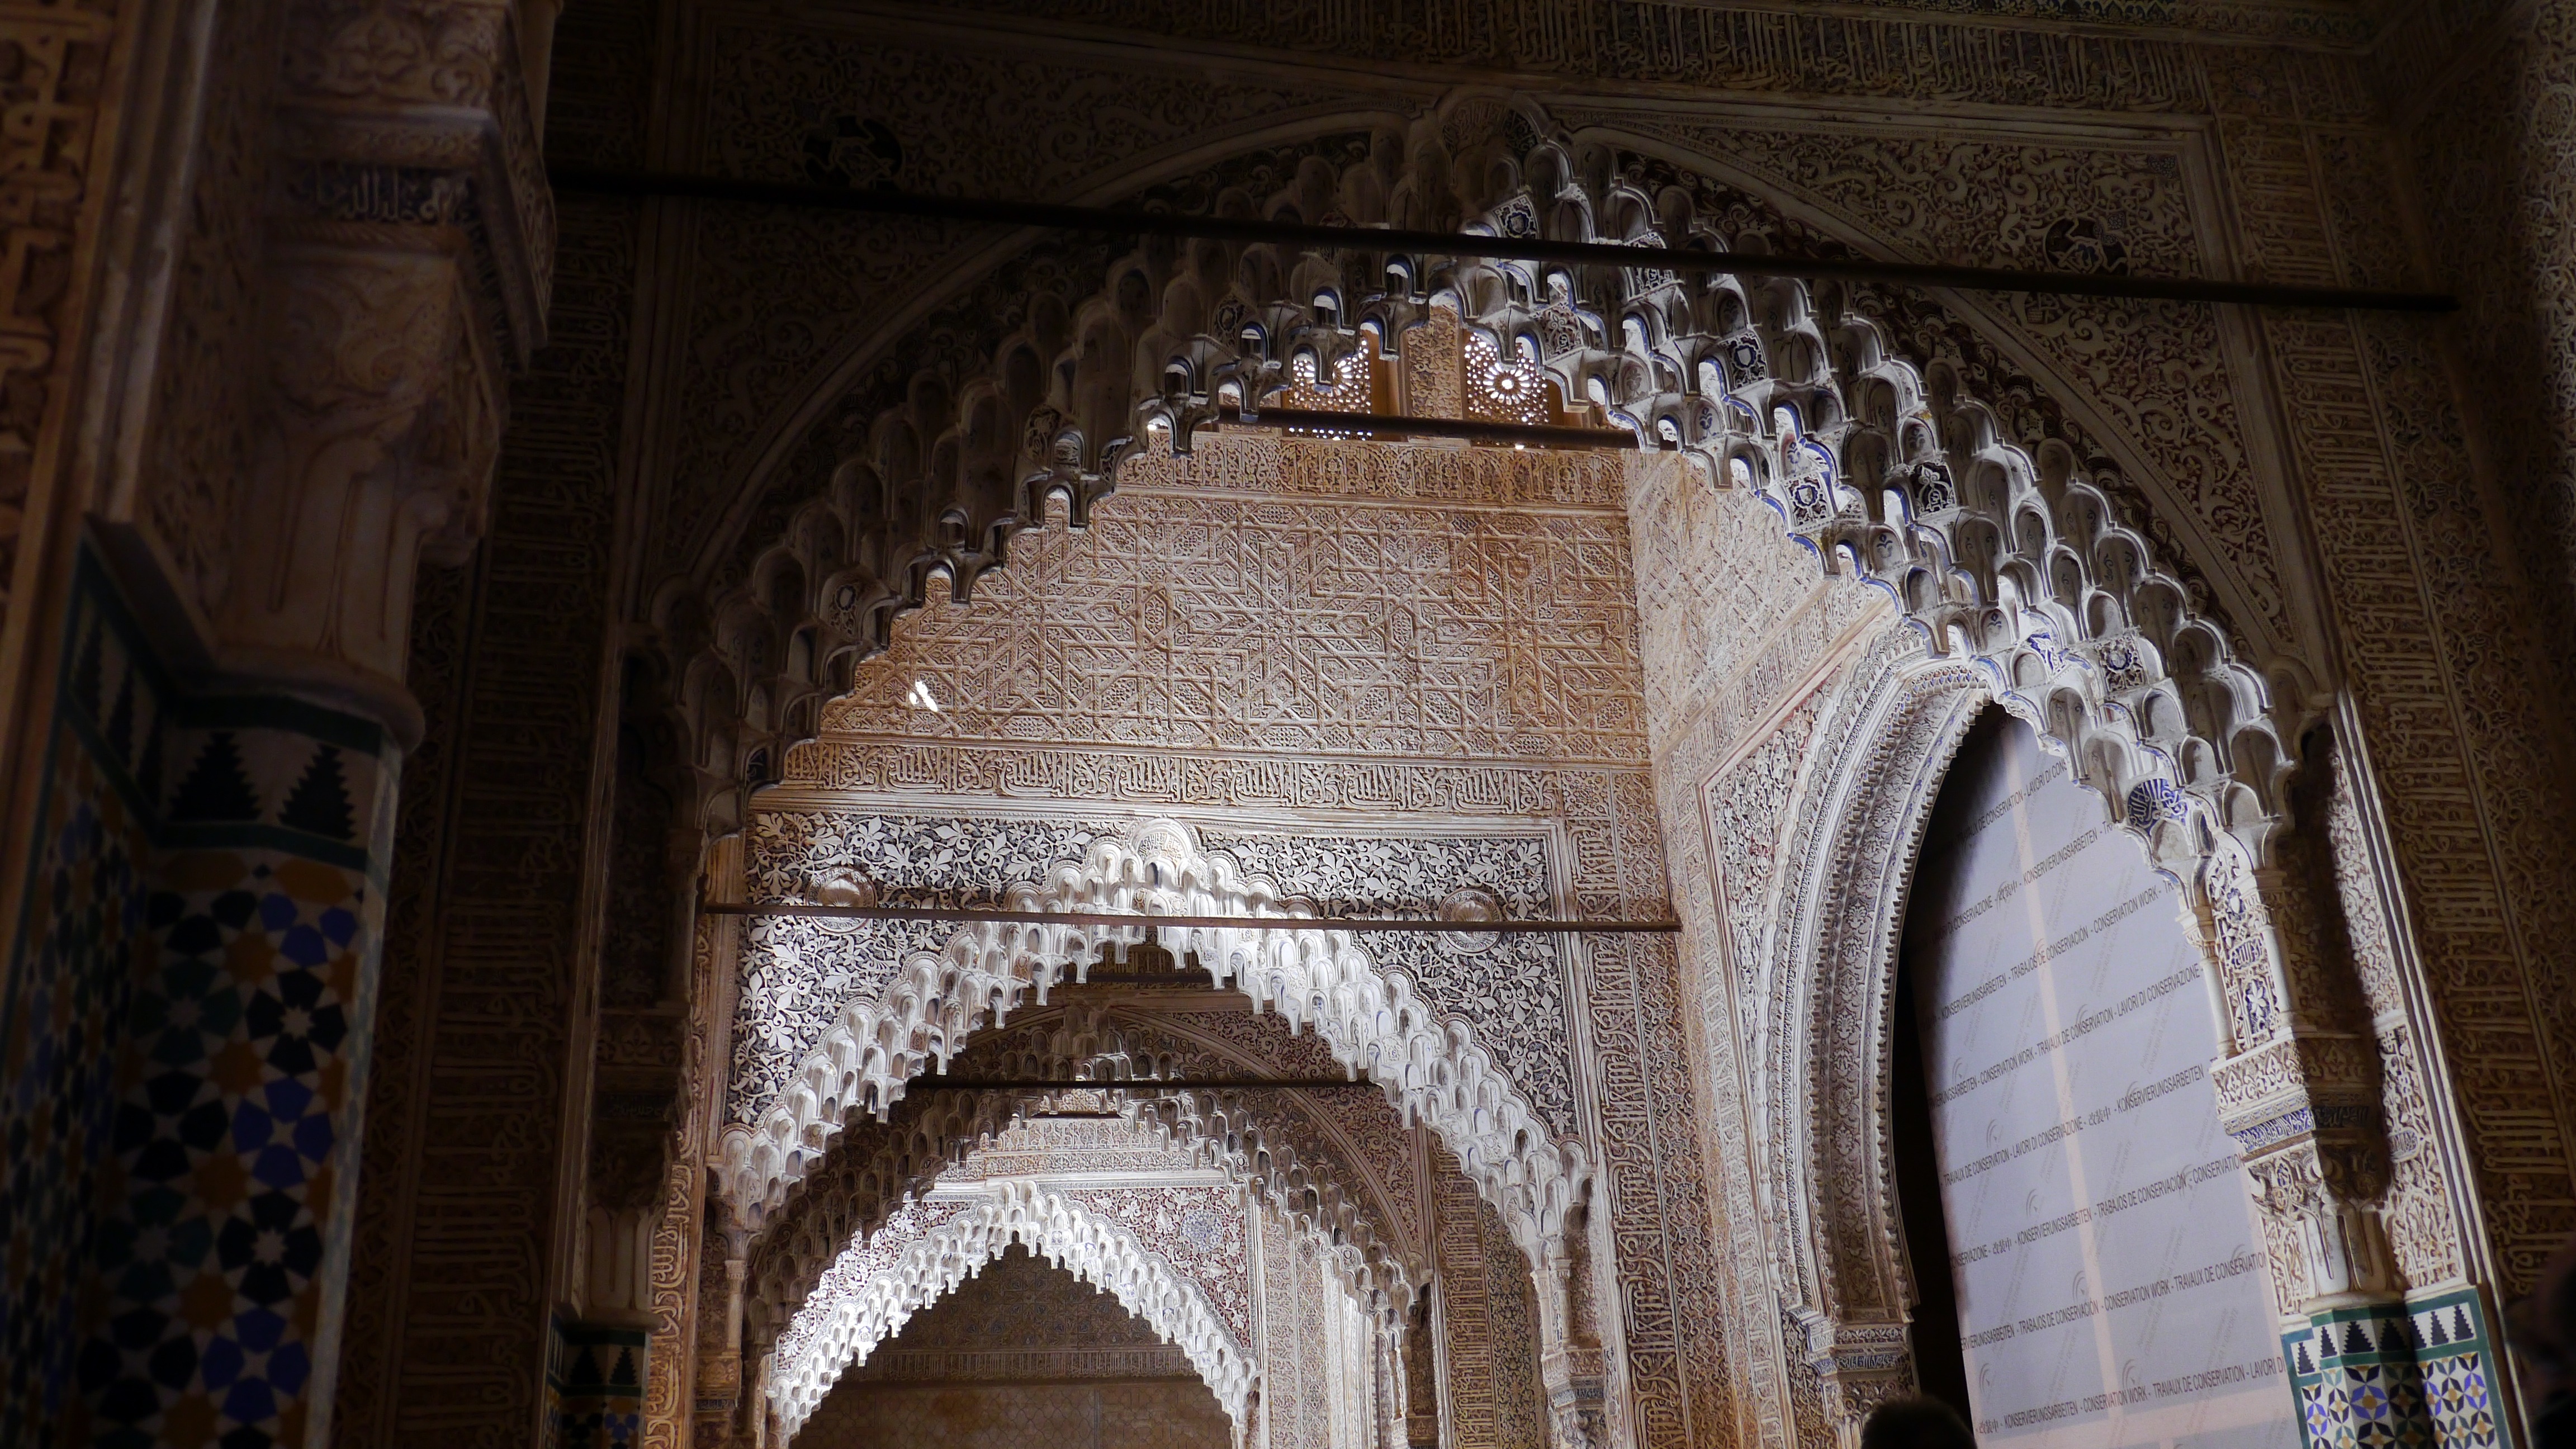
architecture, building, arch, column, church, cathedral, chapel, place of worship, temple, monastery, symmetry, mosque, synagogue, history, granada, middle ages, crypt, alhambra, gothic architecture, world heritage site, islamic art, ancient history